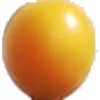
Label: Cherry Wax Yellow 1